Kitakanbara District, Niigata

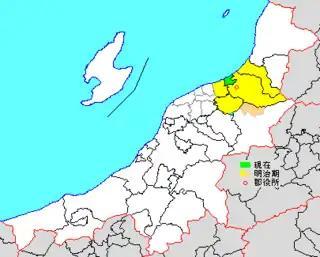
Map showing original extent of Kitakanbara District in Niigata Prefecture:* yellow - areas formerly within the district borders during the early Meiji period* green - current borders

As of July 1, 2019, the district has an estimated population of 14,025 with a density of 373 persons per km. The total area is 37.58 km.